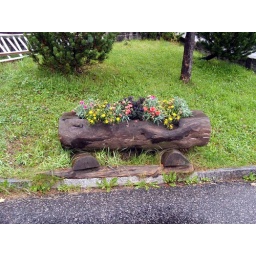
flower pot in Riggis